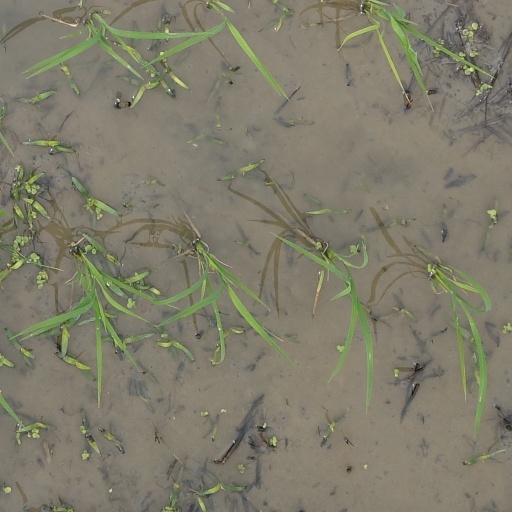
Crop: rice